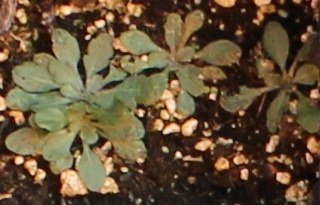
Label: Horseweed